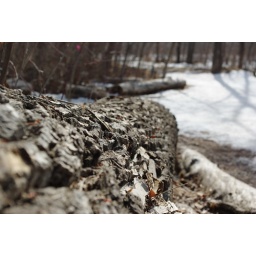
A log along side of a bike trail in the dog park.